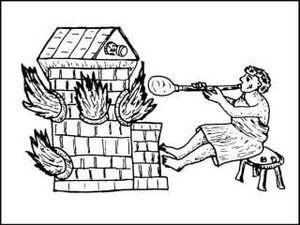
Le verre crown est un type de verre optique qu'on distingue des autres verres d'oxydes par son nombre d'Abbe élevé. Ce sont donc des verres à faible dispersion chromatique.